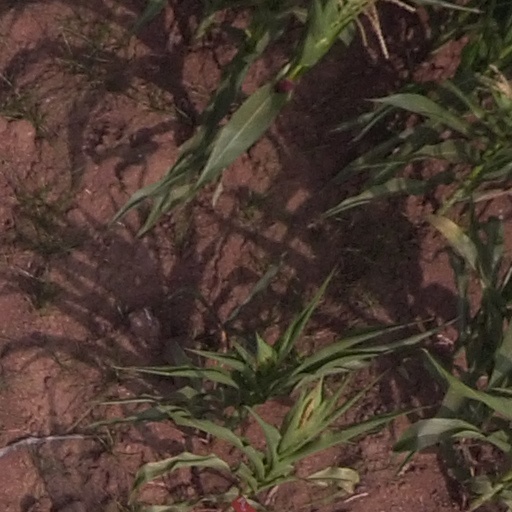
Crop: maize; corn